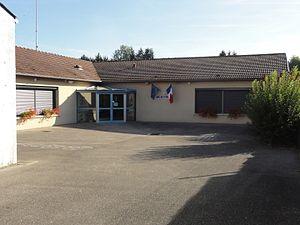
Baudonvilliers (Meuse) mairie
Baudonvilliers est une commune française située dans le département de la Meuse, en région Grand Est.